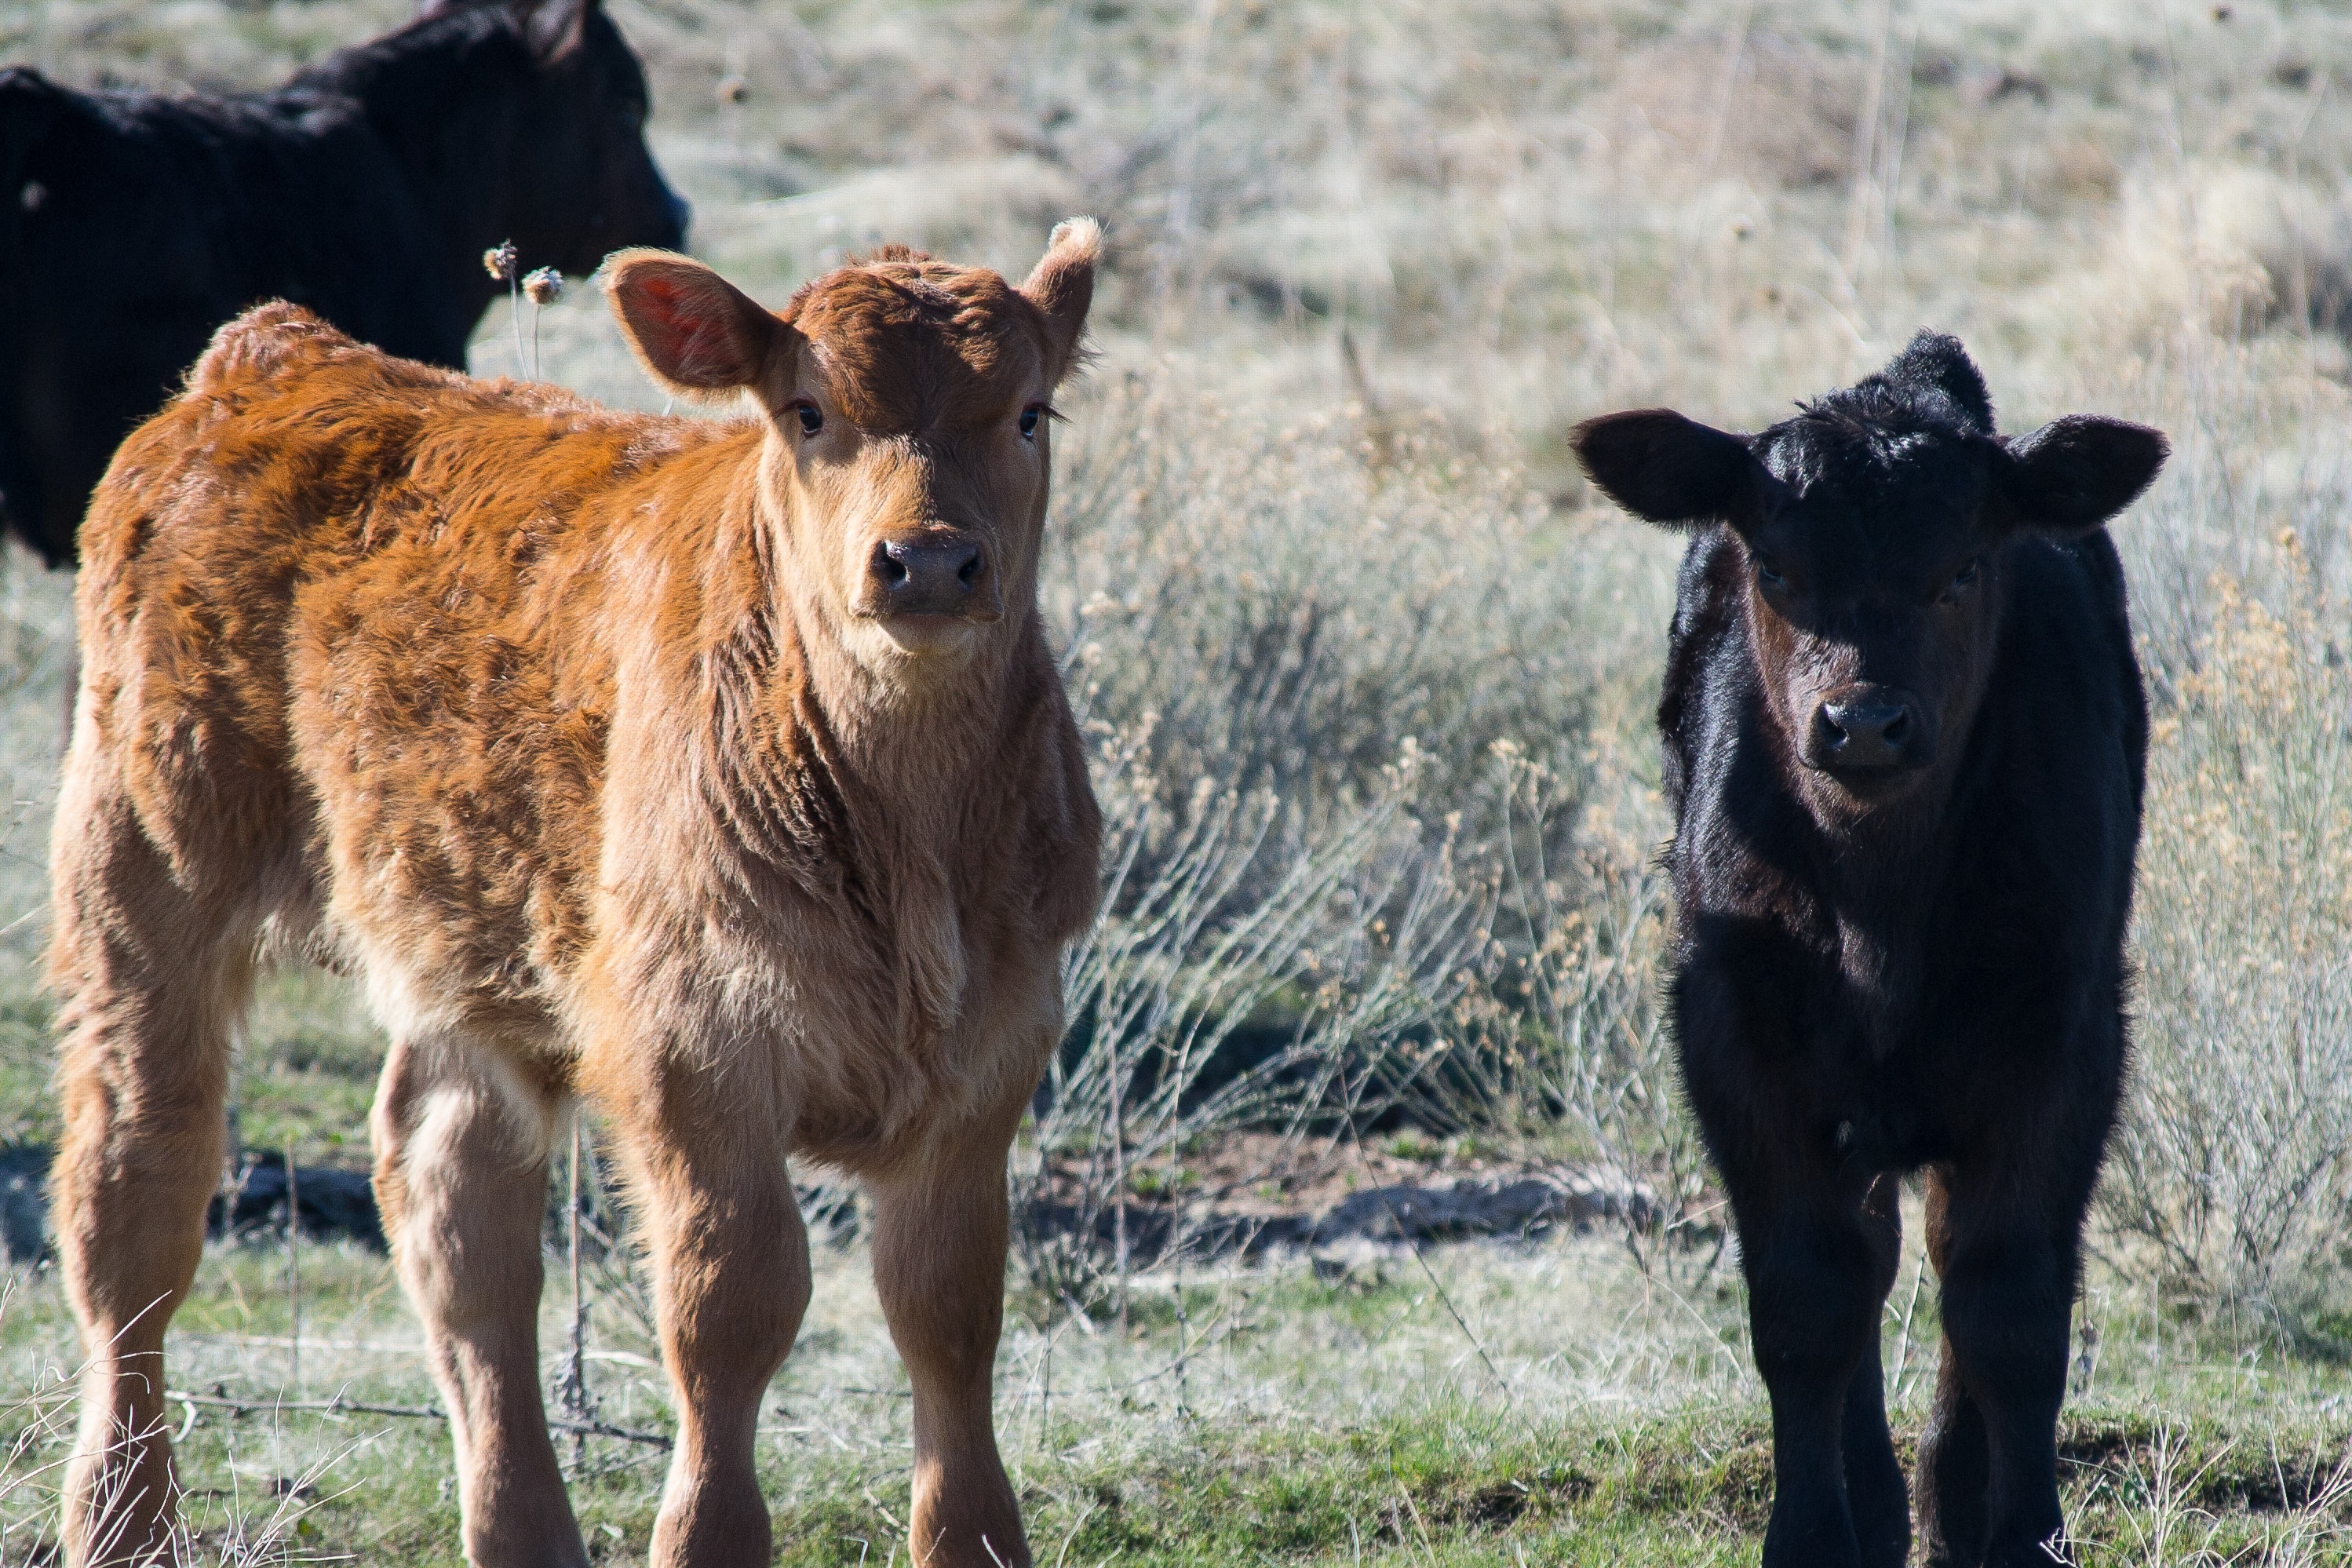
mammal, bovine, vertebrate, calf, pasture, terrestrial animal, grassland, livestock, wildlife, cow goat family, rural area, dairy cow, ranch, organism, grazing, bull, farm, grass, herd, field, landscape, plant, meadow, horn, fawn